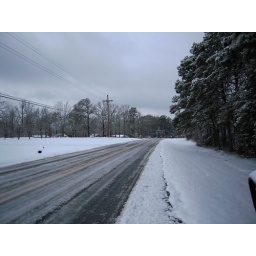
the road in front of our house